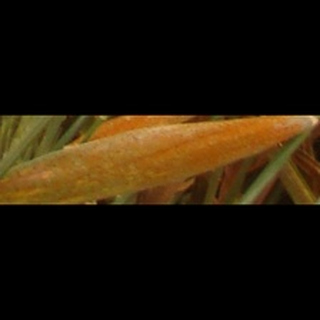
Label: wheat_brown_rust